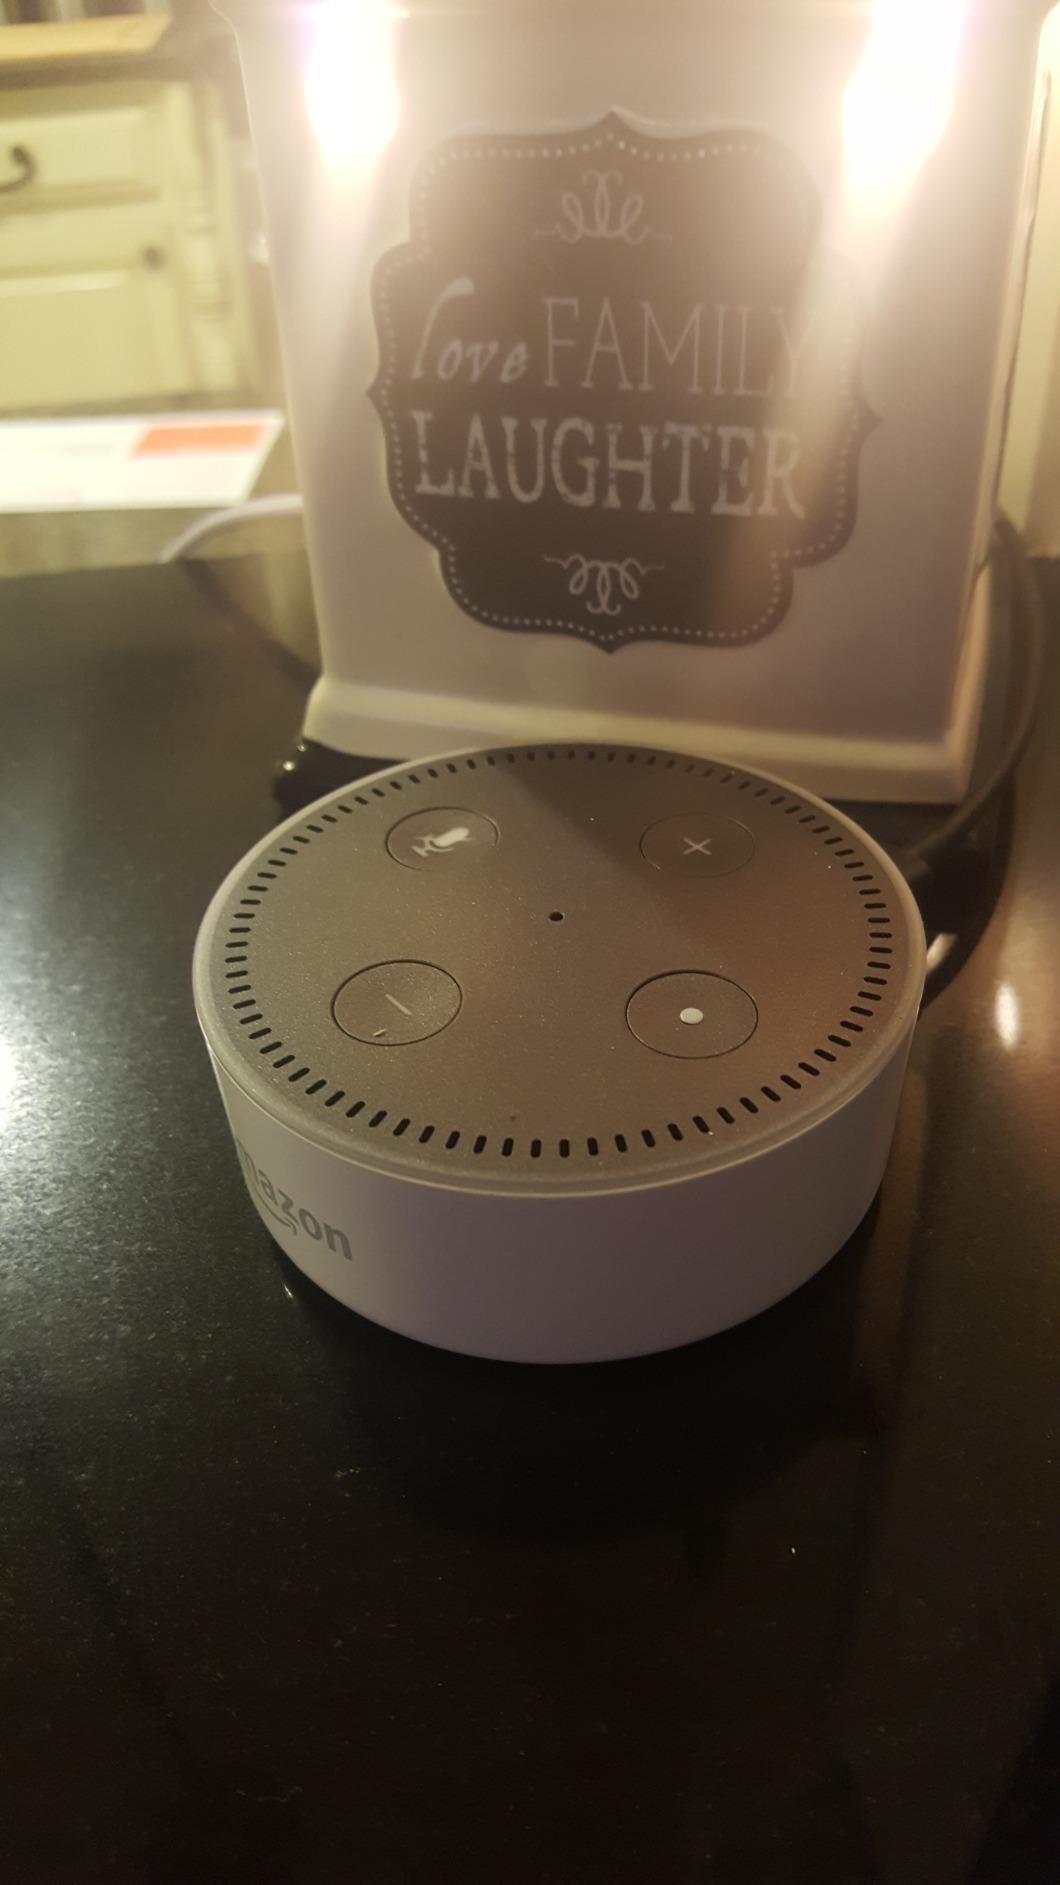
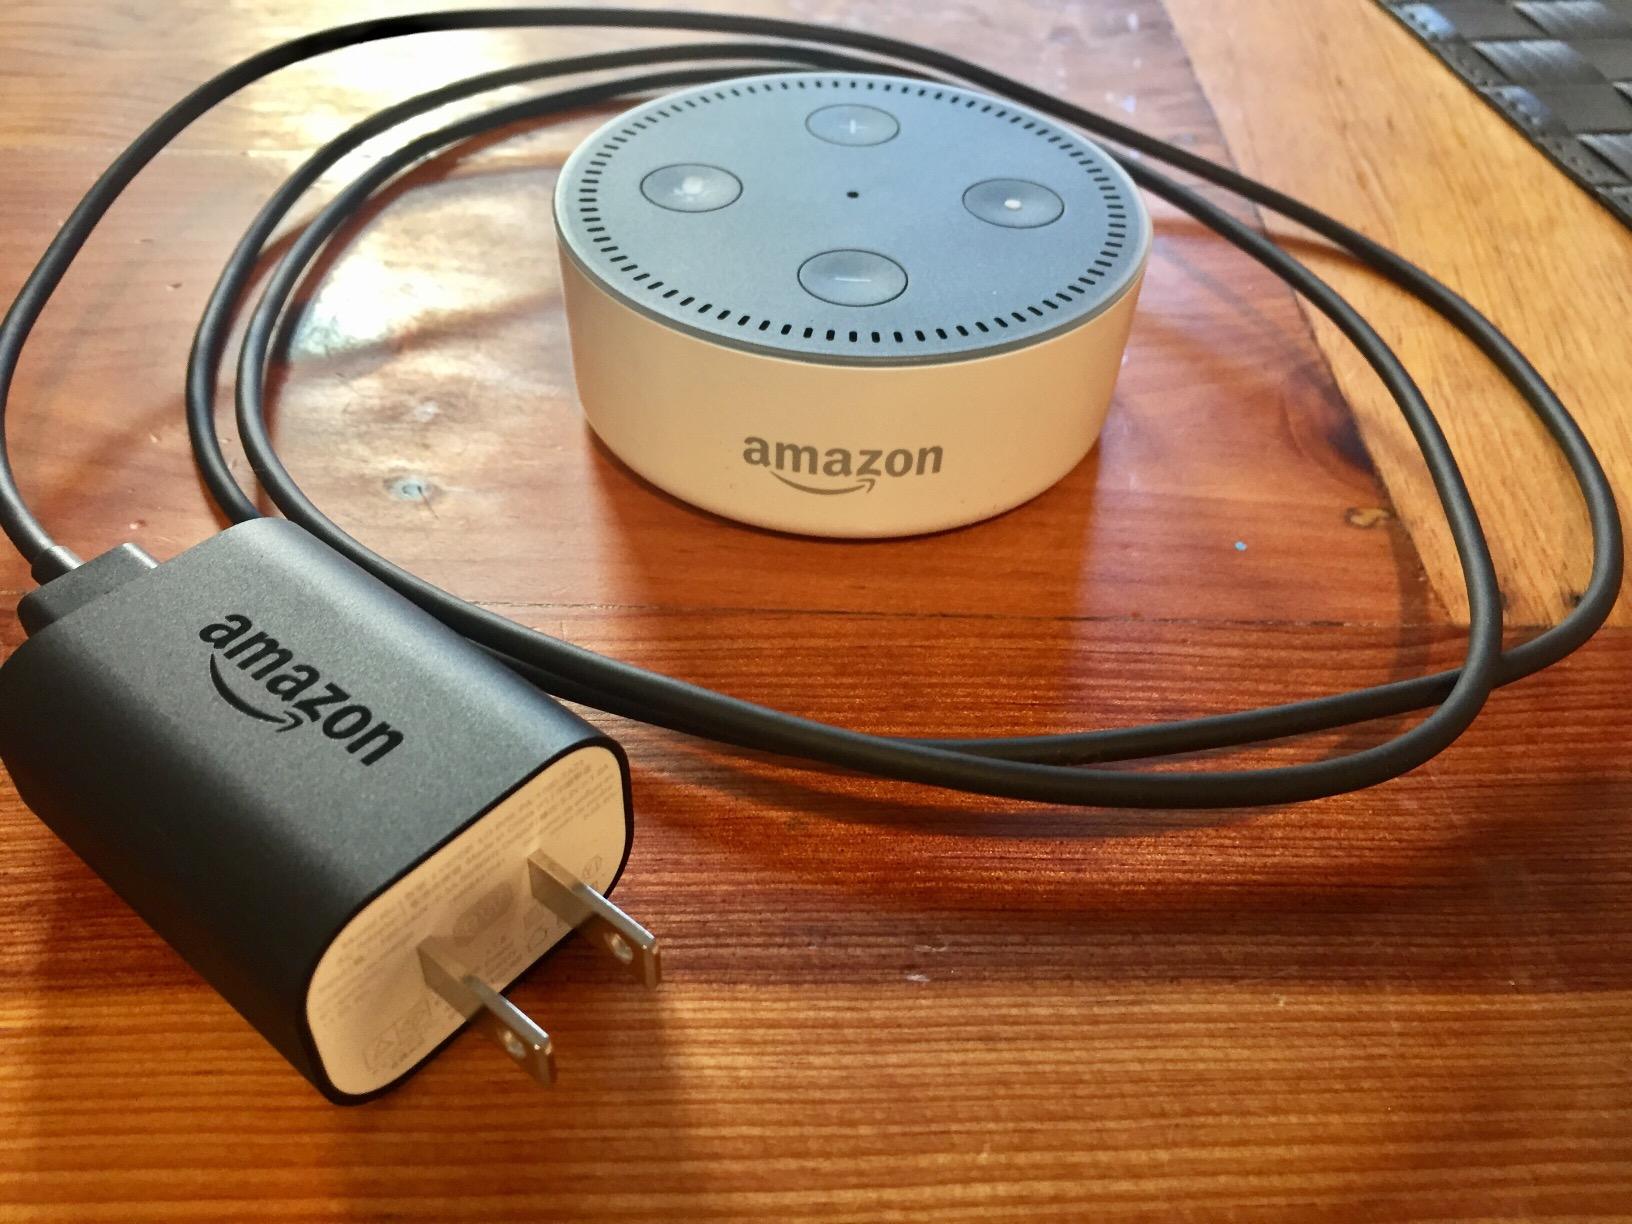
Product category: speaker
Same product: yes